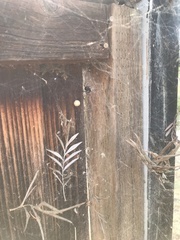
Species: Lactrodectus_hesperus